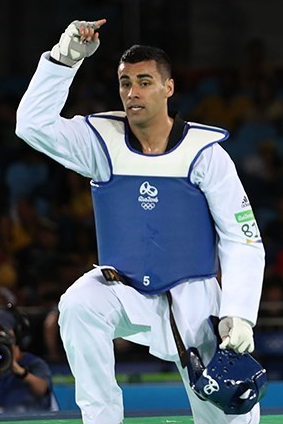
พีตา เตาฟาโตฟัว

| name = พีตา เตาฟาโตฟัว
| image = Pita Taufatofua Rio2016.jpg
| caption = เตาฟาโตฟัวในโอลิมปิกฤดูร้อน 2016
| fullname = พีตา นิโคลาส เตาฟาโตฟัว
| nickname = List of flag bearers for Tonga at the Olympics|ผู้เชิญธงชาติตองงา
| citizenship = ตองงา
| birth_place = บริสเบน, รัฐควีนส์แลนด์, ประเทศออสเตรเลีย
| residence = บริสเบน, รัฐควีนส์แลนด์, ประเทศออสเตรเลีย
| education = Tonga Side SchoolTonga High SchoolSt Peters Lutheran College|Saint Peter's Lutheran College, Brisbane (graduated 2000)
| sport = เทควันโดสกีข้ามทุ่ง
| coach = Vasini PiuPaul Sitapa Pita Nikolas Taufatofua . nbcolympics.com
พีตา นิโคลาส เตาฟาโตฟัว (; เกิด 5 พฤศจิกายน พ.ศ. 2526) เป็นนักเทควันโดและนักเล่นสกีชาวตองงาที่อาศัยอยู่ในออสเตรเลีย เตาฟาโตฟัวกลายเป็นที่รู้จักอย่างกว้างขวางหลังจากภาพการปรากฏตัวของเขาในพิธีเปิดการแข่งขันกีฬาโอลิมปิกฤดูร้อน 2016 ที่ทาน้ำมันและถอดเสื้อกลายเป็นไวรัล เขาเป็นผู้ถือธงของตองงาในโอลิมปิกฤดูร้อน 2016, โอลิมปิกฤดูหนาว 2018 และโอลิมปิกฤดูร้อน 2020
== อ้างอิง ==
หมวดหมู่:นักเทควันโด
หมวดหมู่:บุคคลที่เกิดในปี พ.ศ. 2526
หมวดหมู่:นักกีฬาตองงา